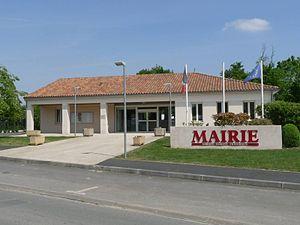
Mairie de Nercillac, Charente, France
Nercillac est une commune du Sud-Ouest de la France située dans le département de la Charente.